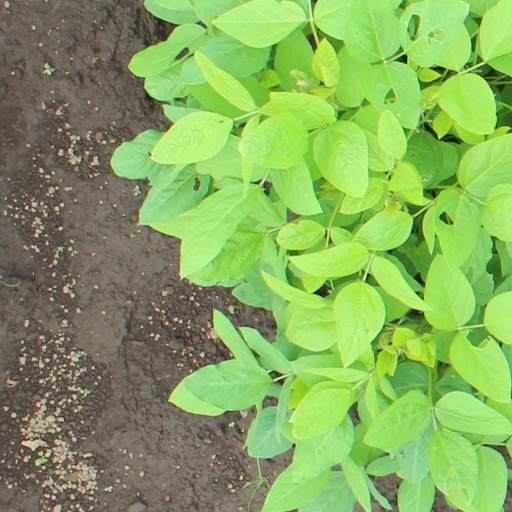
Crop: soybean